Udon
Also known as:
ar - Arabic: أودون
az - Azerbaijani: Udon
be - Belarusian: Удон
bn - Bangla: উদোন
ca - Catalan: Udon
cs - Czech: Udon
de - German: Udon
en-simple - Simple English: Udon
eo - Esperanto: Udonoj
es - Spanish: Udon
eu - Basque: Udon
fa - Persian: اودون
fi - Finnish: Udon
fr - French: Udon
gl - Galician: Udon
he - Hebrew: אודון
hi - Hindi: उदोन
hu - Hungarian: Udon
hy - Armenian: Ուդոն
id - Indonesian: Udon
is - Icelandic: Udon
it - Italian: Udon
ja - Japanese: うどん
jv - Javanese: Udon
ko - Korean: 우동
lt - Lithuanian: Udon
lzh - Literary Chinese: 饂飩
min - Minangkabau: Udon
ms - Malay: Udon
my - Burmese: အူဒွန်
nan - Minnan: U-lóng
nb - Norwegian Bokmål: Udon
nl - Dutch: Udon
pl - Polish: Udon
pt - Portuguese: Udon
ru - Russian: Удон
sl - Slovenian: Udon
sv - Swedish: Udon
th - Thai: อูดง
tr - Turkish: Udon
uk - Ukrainian: Удон
uz - Uzbek: Udon
vi - Vietnamese: Udon
wuu - Wu: 烏龍麵
yue - Cantonese: 烏冬
zh - Chinese: 烏龍麵
Category: noodle, soup (noodle soup, wheat noodle)
Cuisine: Japanese
Associated cuisines: Japanese
Area: Japan
Countries: Japan
Region: Eastern Asia

The dish is a thick noodle made from wheat flour with a mild broth from dashi, soy sauce, and mirin.

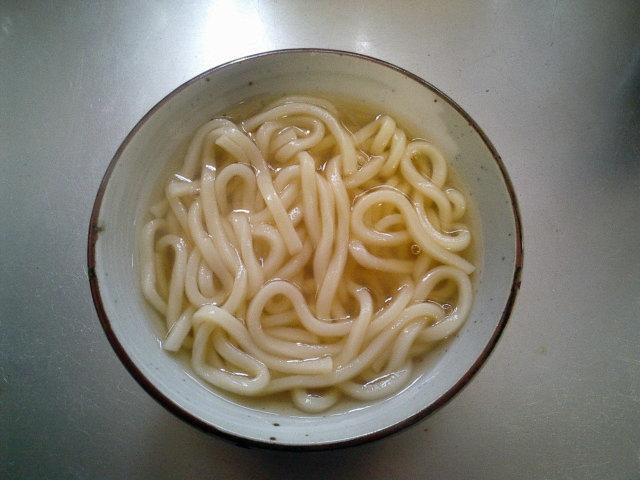
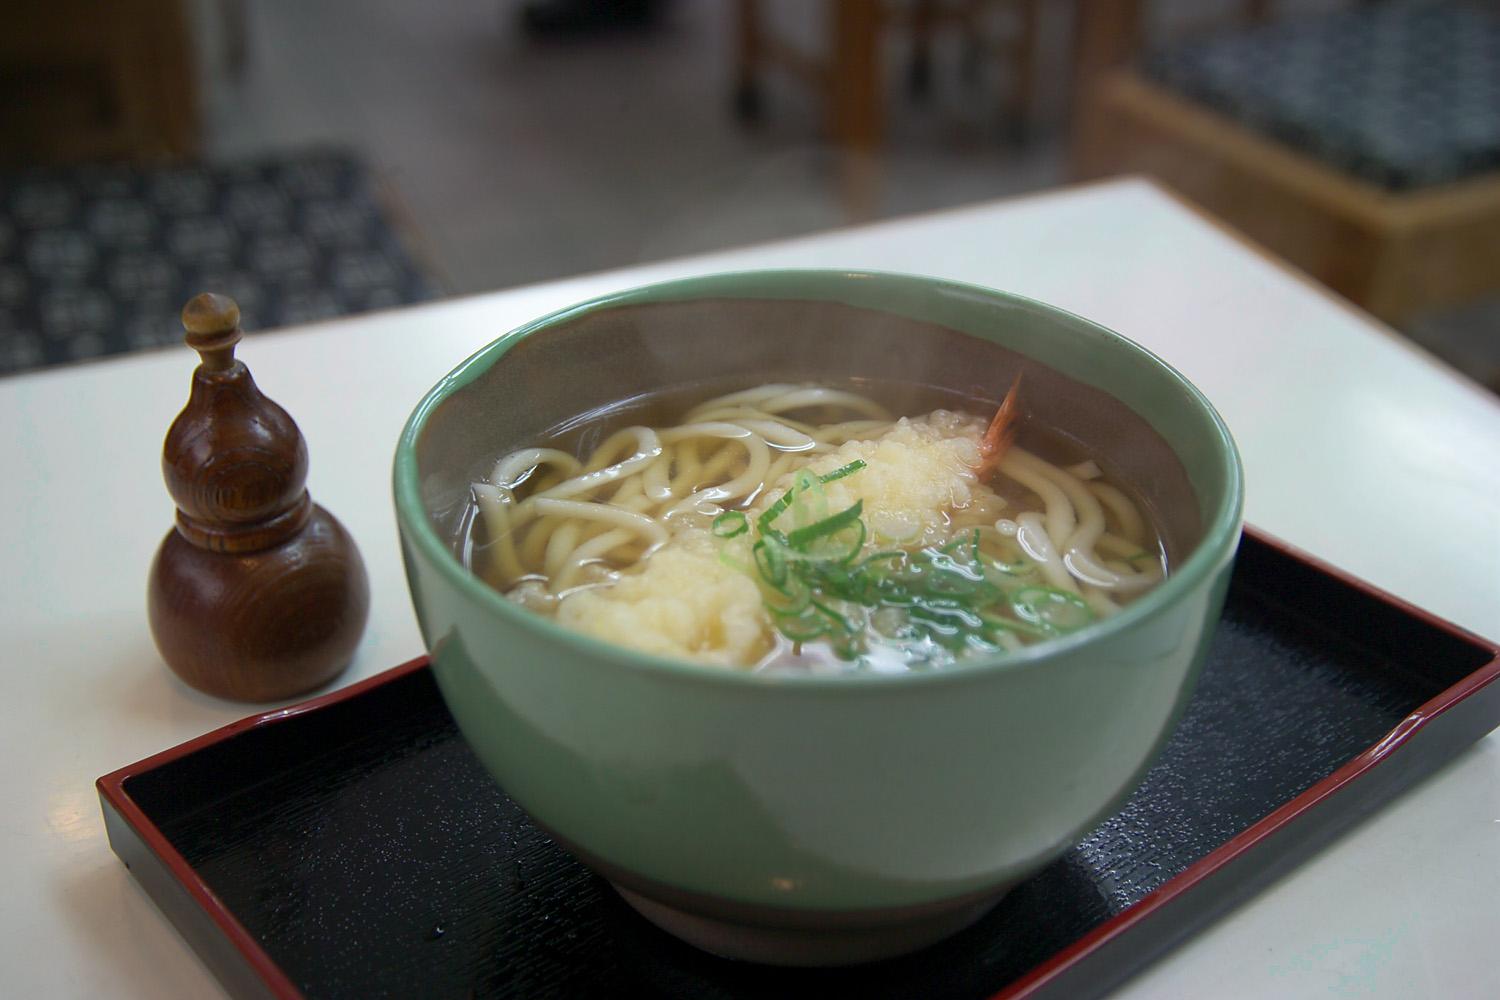
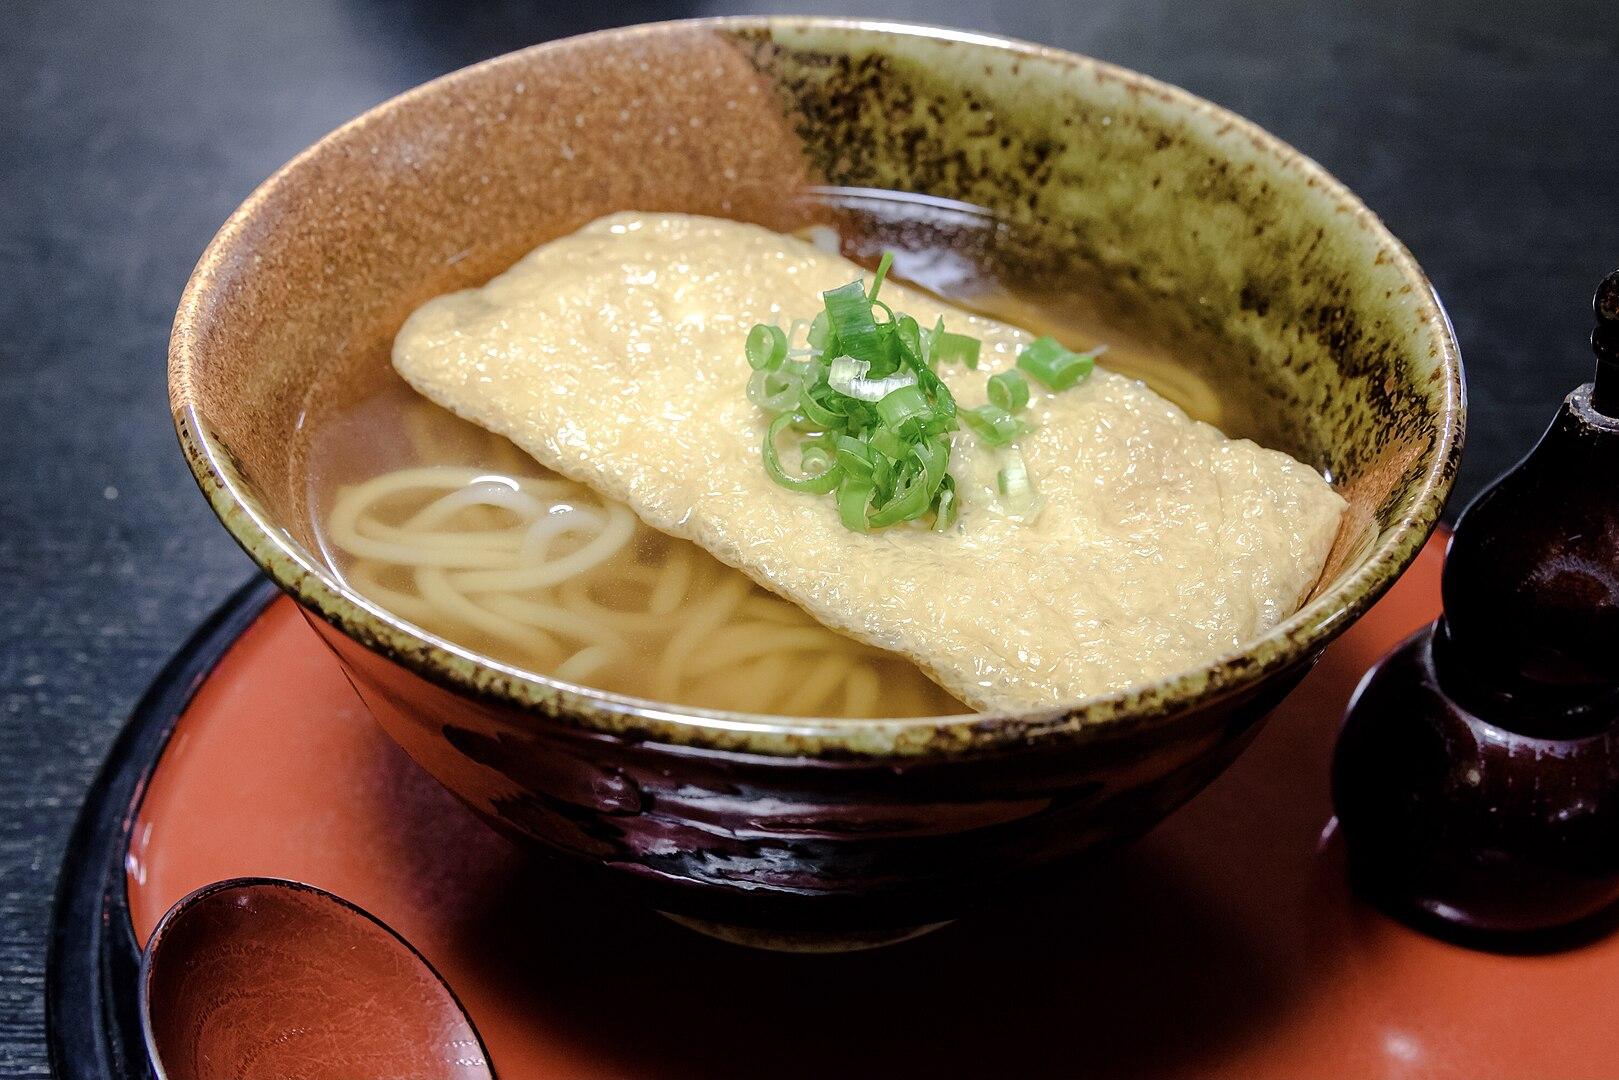
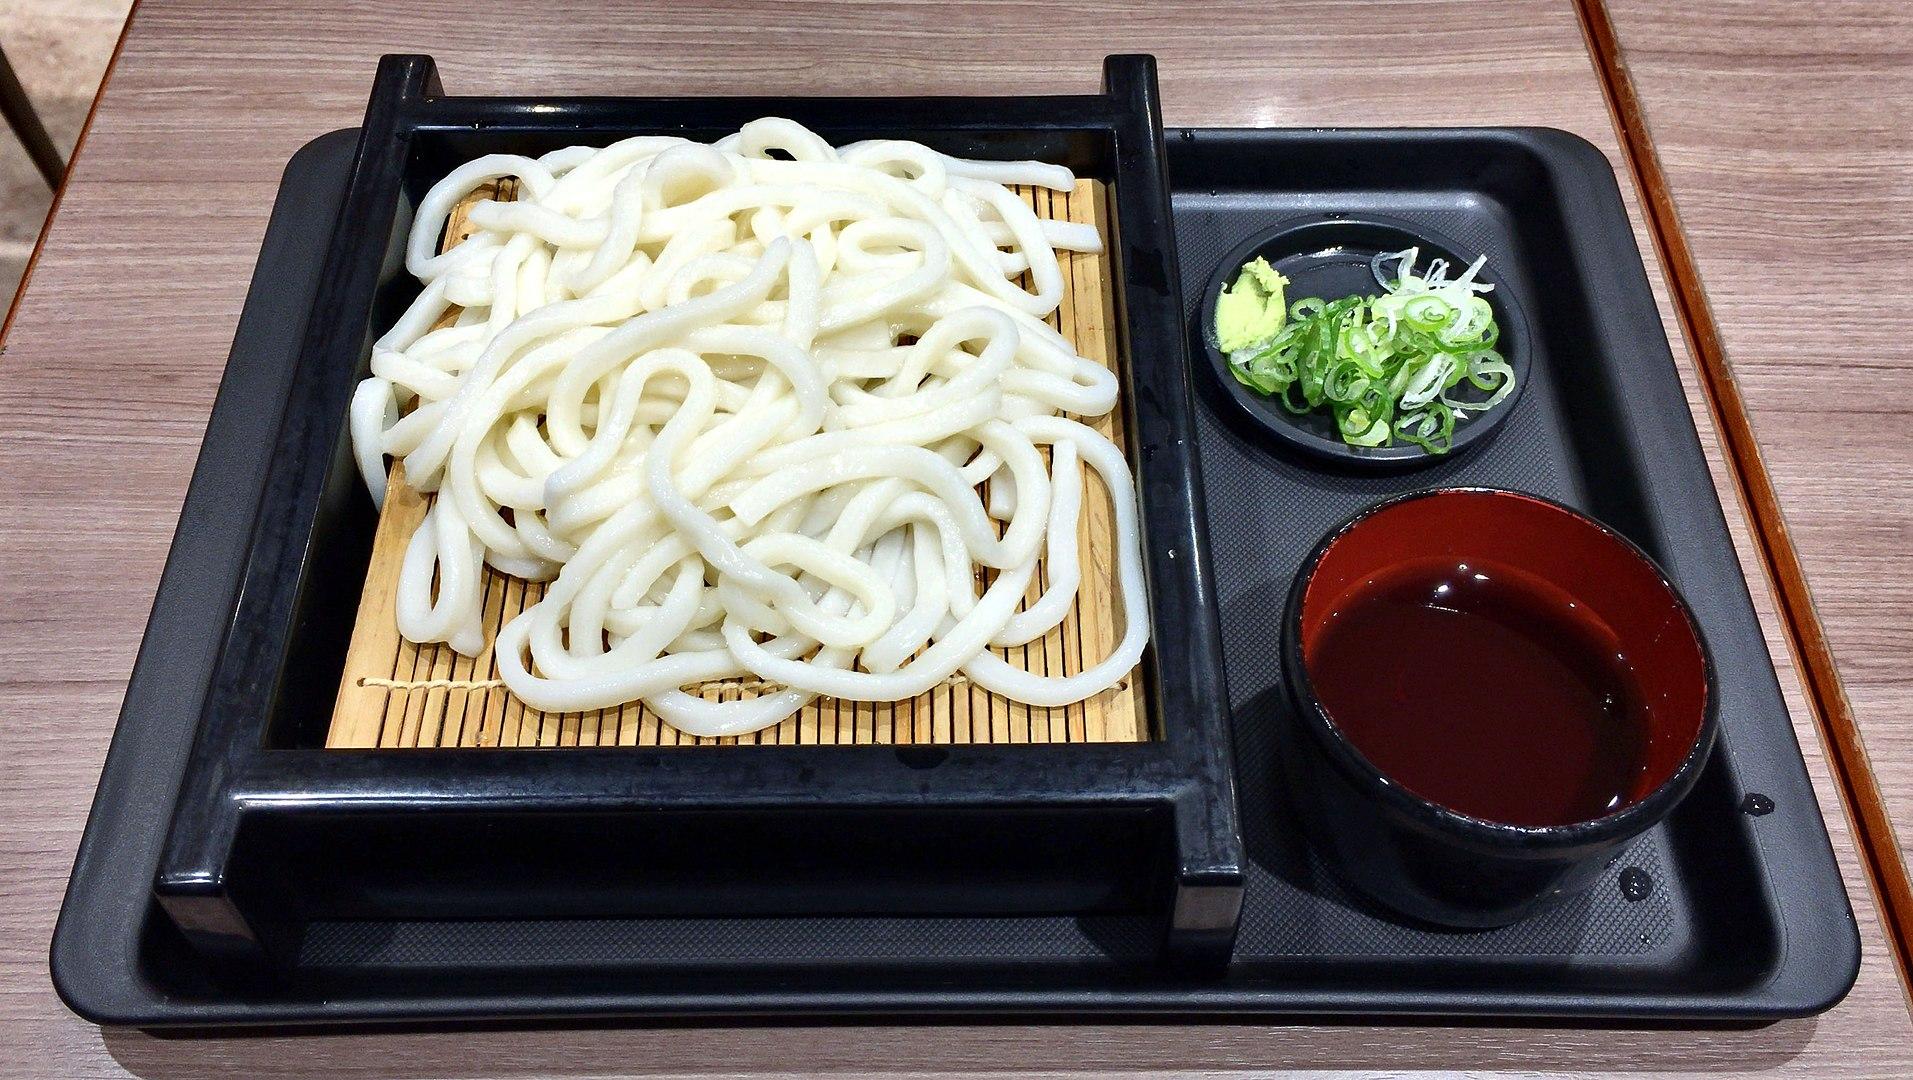